2015 Lone Star Le Mans

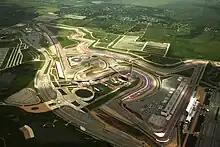
Circuit of the Americas "(pictured in 2015)", where the race was held.

International Motor Sports Association (IMSA) president Scott Atherton confirmed the race was part of the schedule for the 2015 IMSA Tudor United SportsCar Championship (IMSA TUSC) in August 2014. It was the second consecutive year the event was held as part of the United SportsCar Championship. The 2015 Lone Star Le Mans was the eleventh of twelve scheduled sports car races of 2015 by IMSA, and was the eighth round not held as part of the North American Endurance Cup. The race was held at the twenty-turn Circuit of the Americas in Austin, Texas on September 19, 2015.